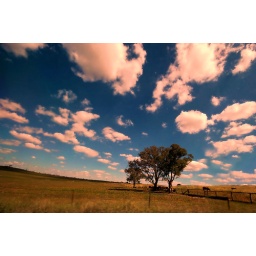
Why highway blues because I was shooting this image from the car's window while the car in the highway from Sydney to Dubbo